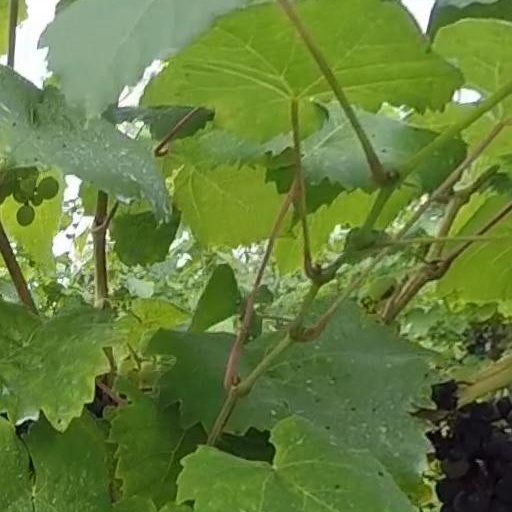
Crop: grape